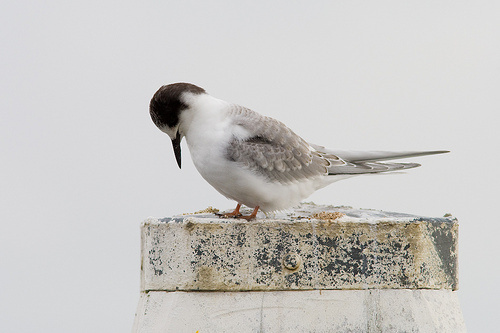
a small bird stands on a stone slab with its orange feet, its white breast pointing to the ground.
bird has gray body feathers, white breast feather, and long beaka medium sized bird that has a white belly and dark brown tipped head
this bird is white and black in color with a black beak, and black eye rings.
a small bird with a white chest, a black bill and a black crown.
this bird is white with grey and has a long, pointy beak.
this bird is white and black in color, with a black beak.
the bird has a curved neck and long black bill.
this bird has wings that are grey and has a white bellya small mainly white bird with grey wings, its head is black as well as its short narrow black bill.
Species: Artic Tern